Presidency of Martin Van Buren

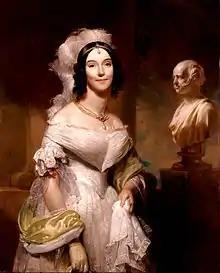
White House hostess Angelica Singleton

For the first half of his presidency, Van Buren, who had been a widower since the death of his wife, Hannah Van Buren in 1819, did not have a specific person fill the role of White House hostess, instead assuming such duties himself. When his eldest son Abraham Van Buren married Angelica Singleton in 1838, the president quickly acted to install his daughter-in-law as his hostess. She solicited the advice of her distant relative, Dolley Madison, who had moved back to Washington after her husband's death, and soon the president's parties livened up. After the 1839 New Year's Eve reception, the "Boston Post" raved: "[Angelica Van Buren is a] lady of rare accomplishments, very modest yet perfectly easy and graceful in her manners and free and vivacious in her conversation ... universally admired." As the nation endured a deep economic depression, newspaper coverage of Angelica Van Buren's receiving style at receptions, influenced by her heavy reading on European court life, as well as the anecdotal claim that she intended to re-landscape the White House grounds to resemble the royal gardens of Europe, were used to attack her father-in-law. Pennsylvania Whig Congressman Charles Ogle referred obliquely to her as part of the presidential "household" in his famous "Gold Spoon Oration."